Chavannes-près-Renens

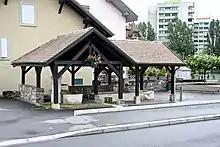
Historical water fountain

From the , 2,481 or 40.9% were Roman Catholic, while 1,440 or 23.8% belonged to the Swiss Reformed Church. Of the rest of the population, there were 166 members of an Orthodox church (or about 2.74% of the population), there were 5 individuals (or about 0.08% of the population) who belonged to the Christian Catholic Church, and there were 262 individuals (or about 4.32% of the population) who belonged to another Christian church. There were 9 individuals (or about 0.15% of the population) who were Jewish, and 576 (or about 9.50% of the population) who were Islamic. There were 26 individuals who were Buddhist, 37 individuals who were Hindu and 9 individuals who belonged to another church. 834 (or about 13.76% of the population) belonged to no church, are agnostic or atheist, and 345 individuals (or about 5.69% of the population) did not answer the question.